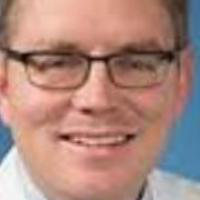
Age group: age 41-55